History of slavery

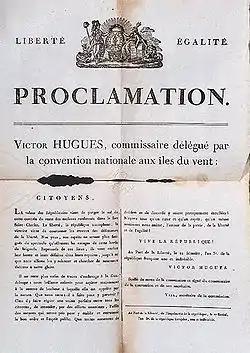
Proclamation of the abolition of slavery by Victor Hugues in the Guadeloupe, 1 November 1794

The 15th-century Portuguese exploration of the African coast is commonly regarded as the harbinger of European colonialism. In 1452, Pope Nicholas V issued the papal bull Dum Diversas, granting Afonso V of Portugal the right to reduce any "Saracens, pagans and any other unbelievers" to hereditary slavery which legitimized slave trade under Catholic beliefs of that time. This approval of slavery was reaffirmed and extended in his Romanus Pontifex bull of 1455. These papal bulls came to serve as a justification for the subsequent era of the slave trade and European colonialism, although for a short period as in 1462 Pius II declared slavery to be "a great crime". Unlike Portugal, Protestant nations did not use the papal bull as a justification for their involvement in the slave trade. The position of the church was to condemn the slavery of Christians, but slavery was regarded as an old established and necessary institution which supplied Europe with the necessary workforce. In the 16th century, African slaves had replaced almost all other ethnicities and religious enslaved groups in Europe. Within the Portuguese territory of Brazil, and even beyond its original borders, the enslavement of Native Americans was carried out by the Bandeirantes.